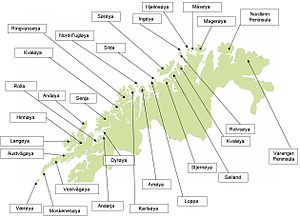
Norge / Geografi / Miljø
Norge, officielt Kongeriget Norge, er en skandinavisk enhedsstat i form af et konstitutionelt monarki, der består af den vestlige del af den skandinaviske halvø samt Jan Mayen, Svalbard og Bouvetøen. Norge har et areal på 385.207 km² og et indbyggertal på over 5,3 millioner. Det er det næsttyndest befolkede land i Europa. Den længste grænse går mod øst til Sverige, mod nord til Finland og Rusland. Resten af landet afgrænses af havet: Barentshavet mod nord, Norskehavet mod vest, Nordsøen mod sydvest og Skagerrak mod syd. Landets hovedstad er Oslo. Norge gør krav på territorierne Dronning Maud Land og Peter I's Ø i og ved Antarktis, men disse krav er ikke alment anerkendt.